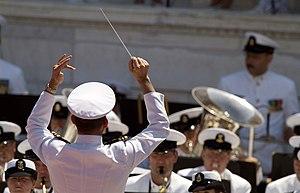
La direction d'orchestre est l'art de diriger l'interprétation de la musique d'un orchestre ou d'une chorale en concert. Les principales tâches du chef d'orchestre sont de définir le tempo, s'assurer des entrées correctes des différents membres de l'ensemble et de « modeler » le phrasé, le cas échéant. Pour transmettre leurs idées et l'interprétation, un chef communique avec ses musiciens, principalement à travers des gestes de la main, généralement, mais pas toujours, avec l'aide d'une baguette et peut utiliser d'autres gestes ou signaux, tels que le contact des yeux avec les interprètes ou exécutants concernés. Les intentions du chef sont presque toujours complétées par des instructions verbales ou des suggestions aux musiciens, lors des répétitions avant le spectacle.